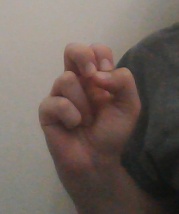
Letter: gaaf